Chonmage

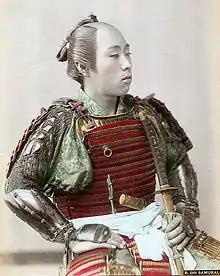
A 19th-century samurai with a

The is a type of traditional Japanese topknot haircut worn by men. It is most commonly associated with the Edo period (1603–1868) and samurai, and in recent times with sumo wrestlers. It was originally a method of using hair to hold a samurai kabuto helmet steady atop the head in battle, and became a status symbol among Japanese society.